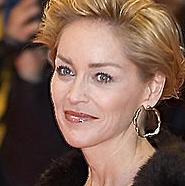
Age: 48